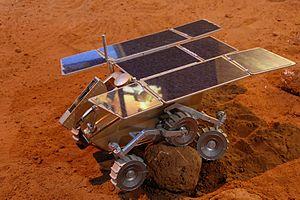
Une maquette à l'échelle A/4 du rover ExoMars, pavillon de l'ESA au Salon international du Bourget de 2007.
L’exploration de Mars tient une place particulièrement importante dans les programmes scientifiques d'exploration du système solaire des principales puissances spatiales. En 2016, plus de quarante sondes, orbiteurs et atterrisseurs ont été envoyés vers Mars depuis le début des années 1960. Cet intérêt pour Mars répond à plusieurs motivations. Mars constitue d'abord une destination proche ce qui permet d'y envoyer relativement facilement des engins spatiaux. Par ailleurs, contrairement aux autres planètes du Système solaire, Mars a sans aucun doute connu par le passé des conditions assez proches de celles régnant sur Terre qui ont pu, mais cela reste à confirmer, permettre l'apparition de la vie. Depuis l'invention du télescope, cette planète de type terrestre intrigue les scientifiques comme le grand public. Mais le premier survol de Mars par la sonde américaine Mariner 4 dévoile une planète beaucoup moins accueillante que prévu dotée d'une atmosphère très ténue, sans champ magnétique pour la protéger des rayonnements stérilisants et comportant une surface d'apparence lunaire très ancienne.